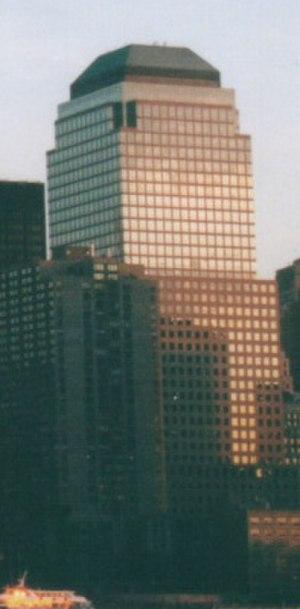
Le One World Financial Center est un gratte-ciel situé dans le Financial District de Manhattan, à New York.